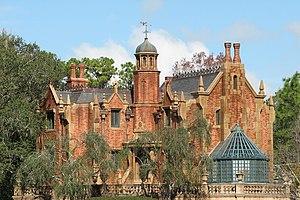
La Maison Hantée du parc à thème Magic Kingdom en Floride (États-Unis).
Flevohof Aujourd'hui connu sous le nom Walibi Holland.